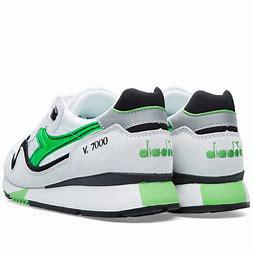
Brand: Diadora
Model: V7000